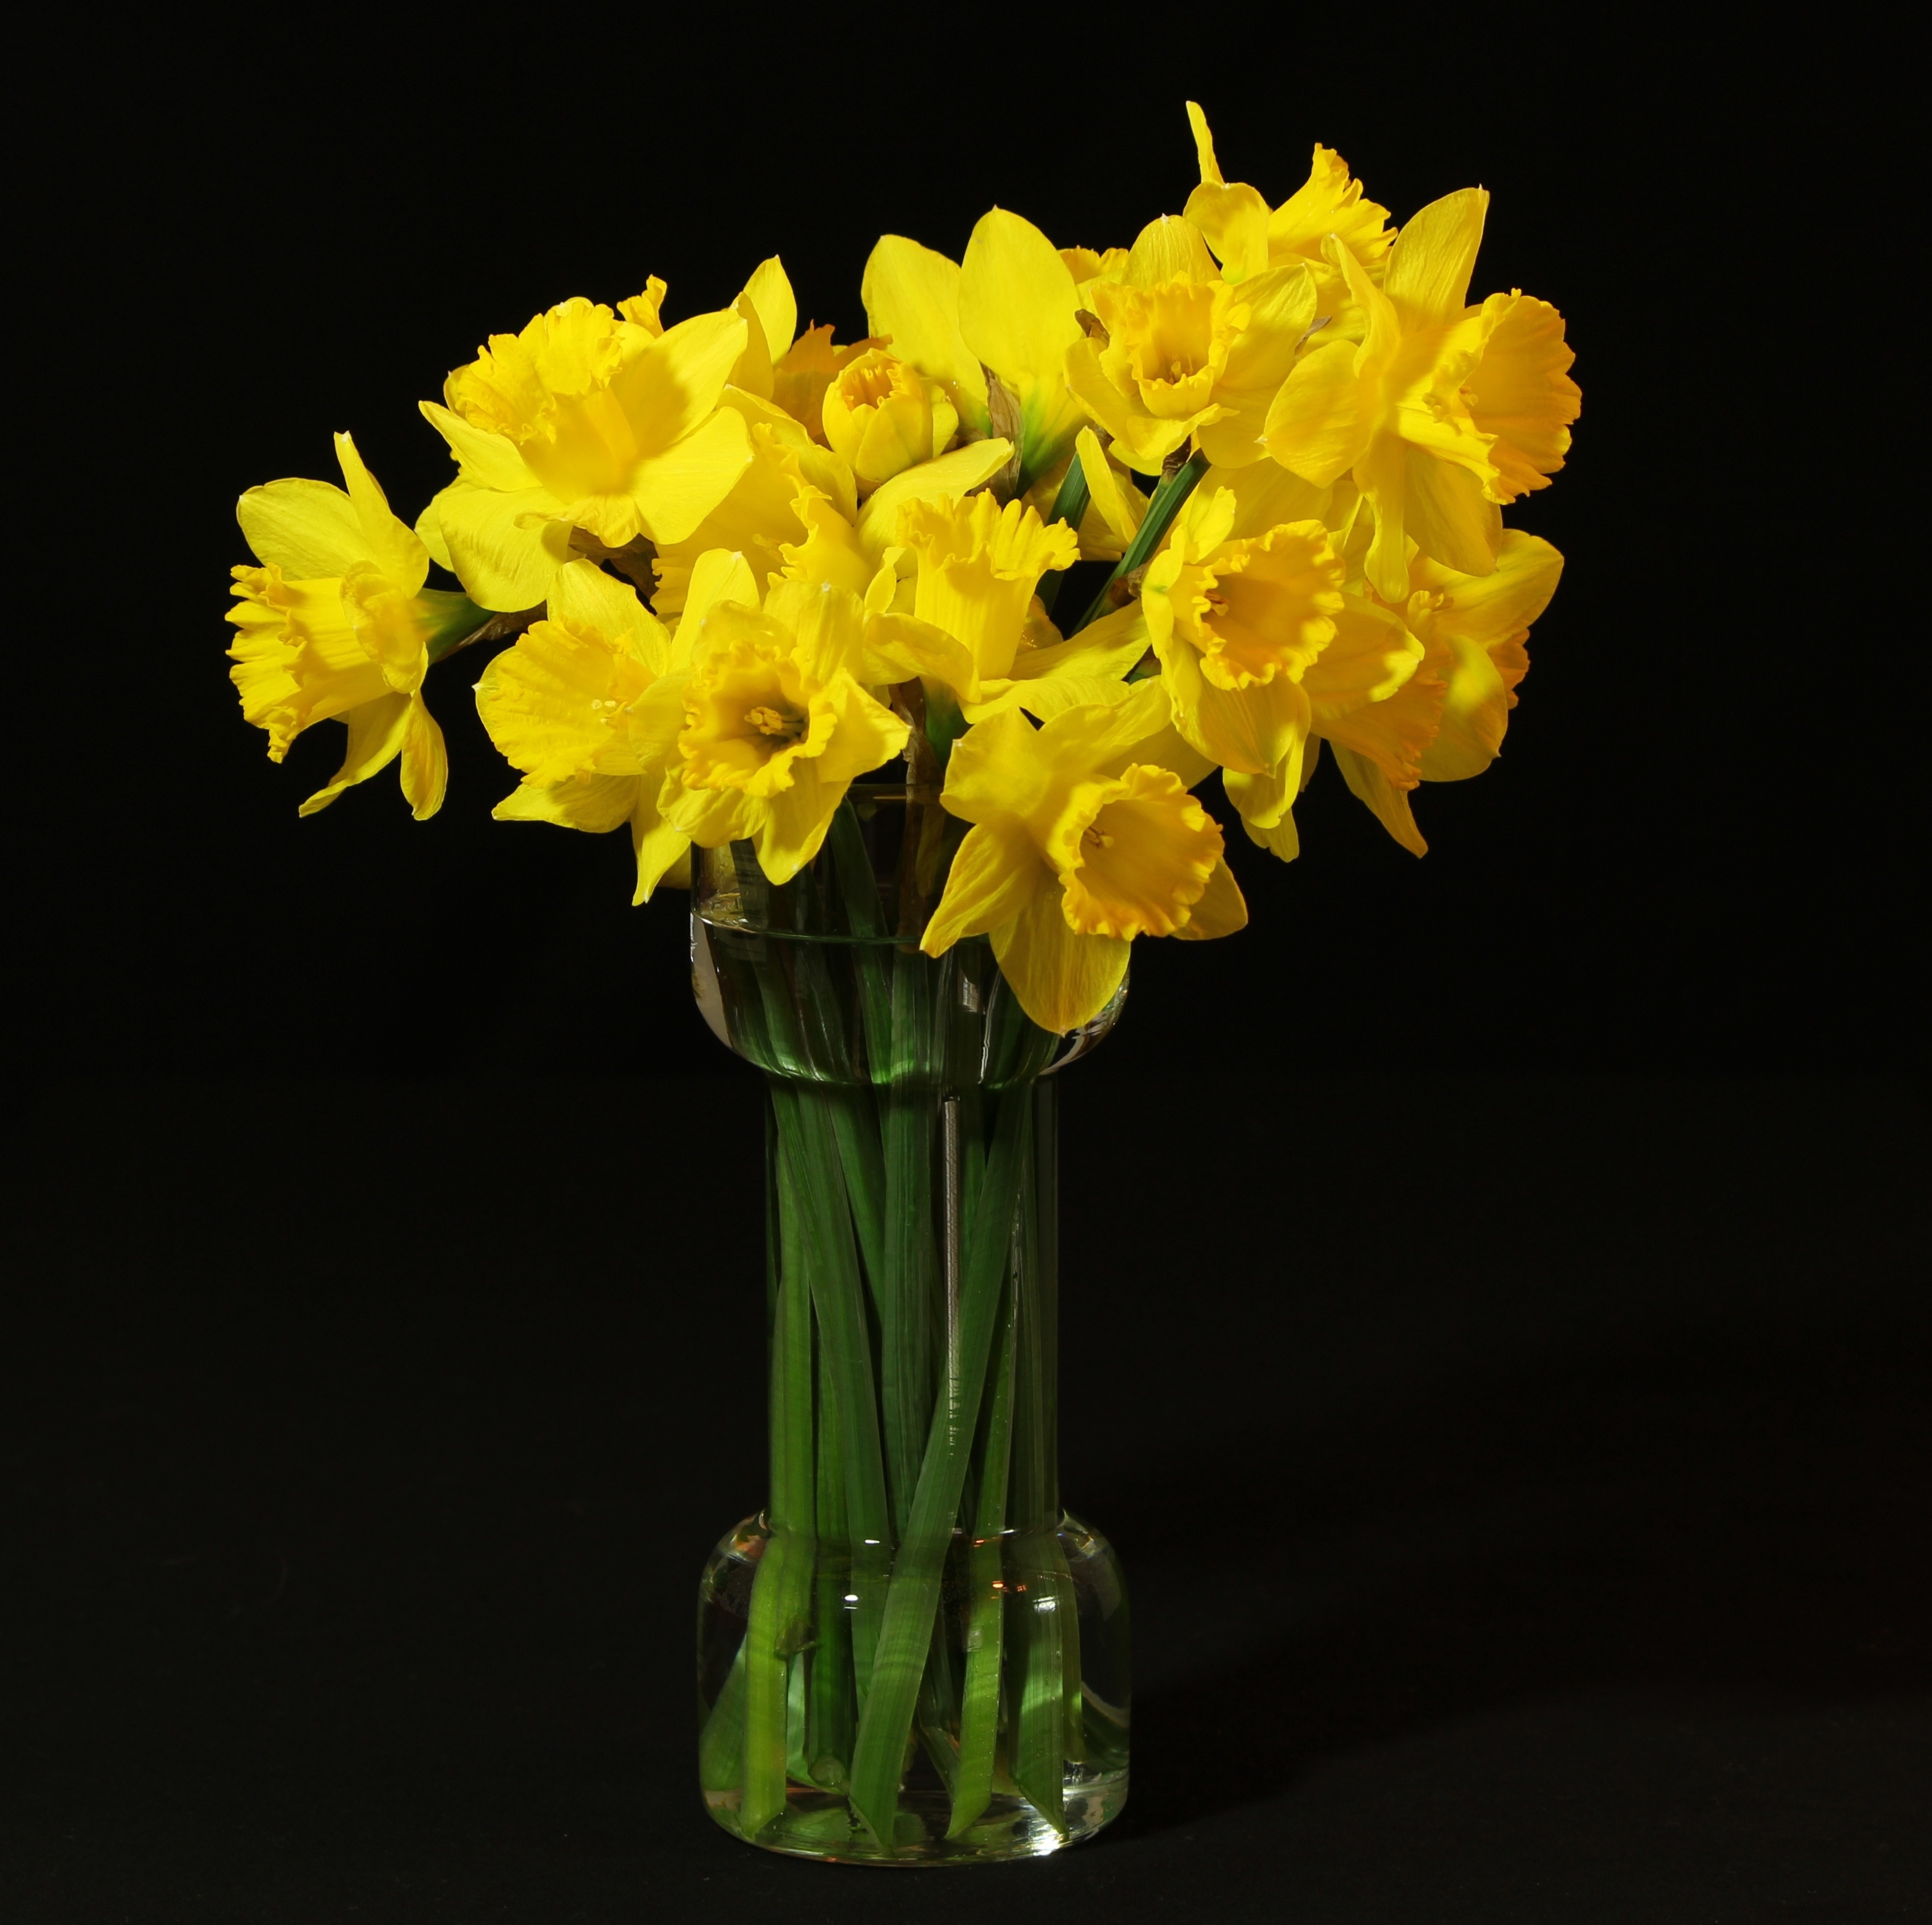
plant, flower, bouquet, yellow, orchid, flower arrangement, daffodils, narcissus, amaryllidoideae, floristry, spring flowers, flowering plant, flower bouquet, flower vase, cut flowers, floral design, land plant, moth orchid, flower arranging, jonquil